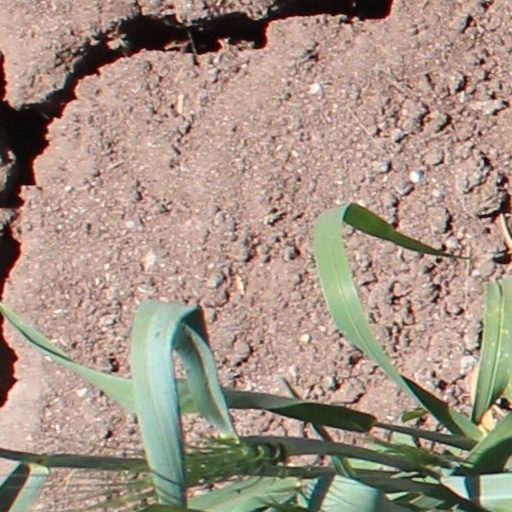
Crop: wheat